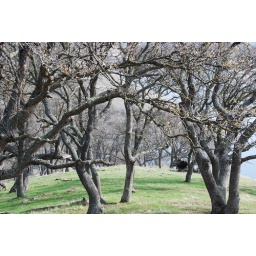
Winter grass springs up beneath dormant oak trees